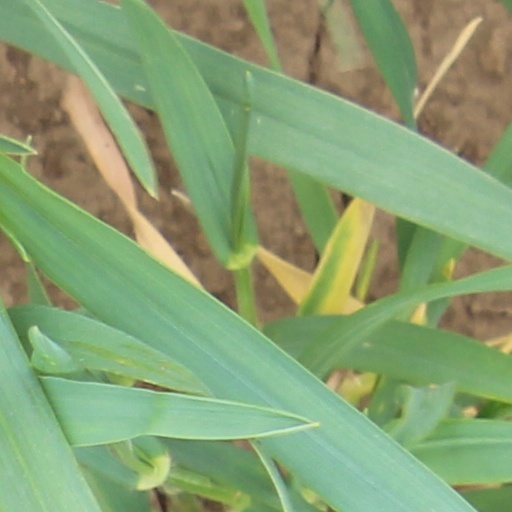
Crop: wheat